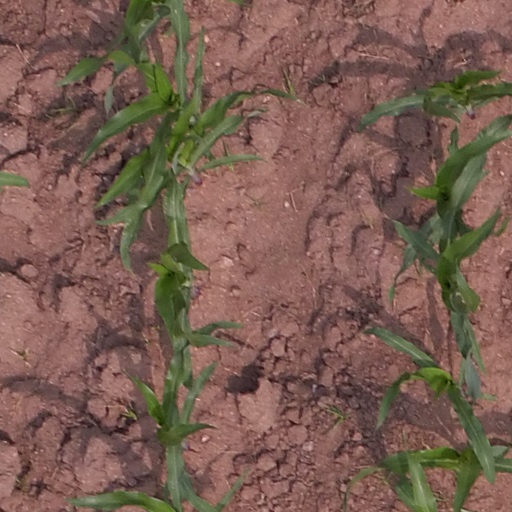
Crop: maize; corn